Luzon tropical pine forests

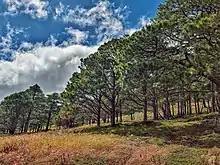
Pine forest in Zambales

Luzon is the largest island in the Philippines and lies at the north of the group of islands. These pine forests are found at elevations over 1000m in the Cordillera Central mountains in the north of the island, where they are mixed in with areas of Luzon montane rain forests especially at the northern end of the range. The Cordillera Central includes Luzon's highest peak Mount Pulag along with other high peaks such as Mount Puguis, Mount Polis and Mount Data. Pine forests are also found in the Zambales Mountains of west-central Luzon, particularly in Mount Tapulao and Mount Redondo near Subic, Zambales.